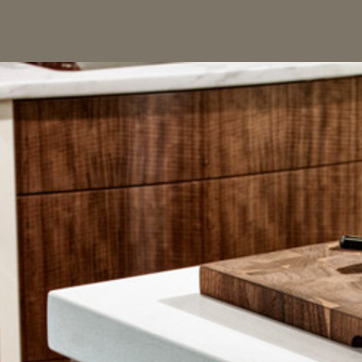
Material: wood